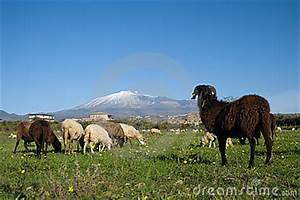
Label: pecora